List of birds of Pennsylvania

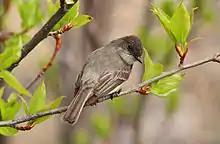
Eastern phoebe

Accipitridae is a family of birds of prey which includes hawks, eagles, kites, harriers, and Old World vultures. These birds have very large powerful hooked beaks for tearing flesh from their prey, strong legs, powerful talons, and keen eyesight.